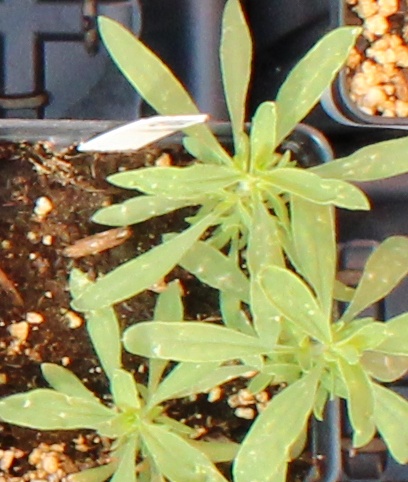
Label: Kochia